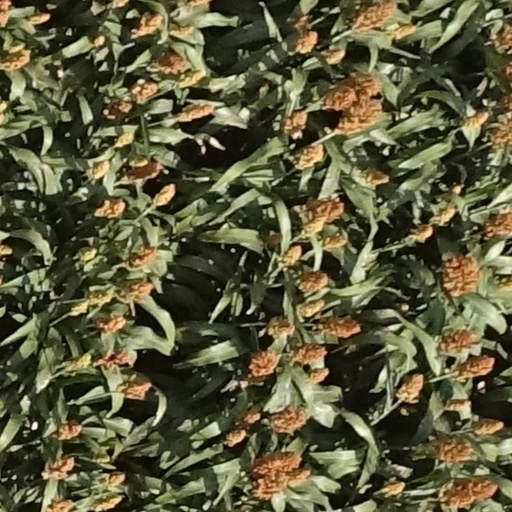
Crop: sorghum